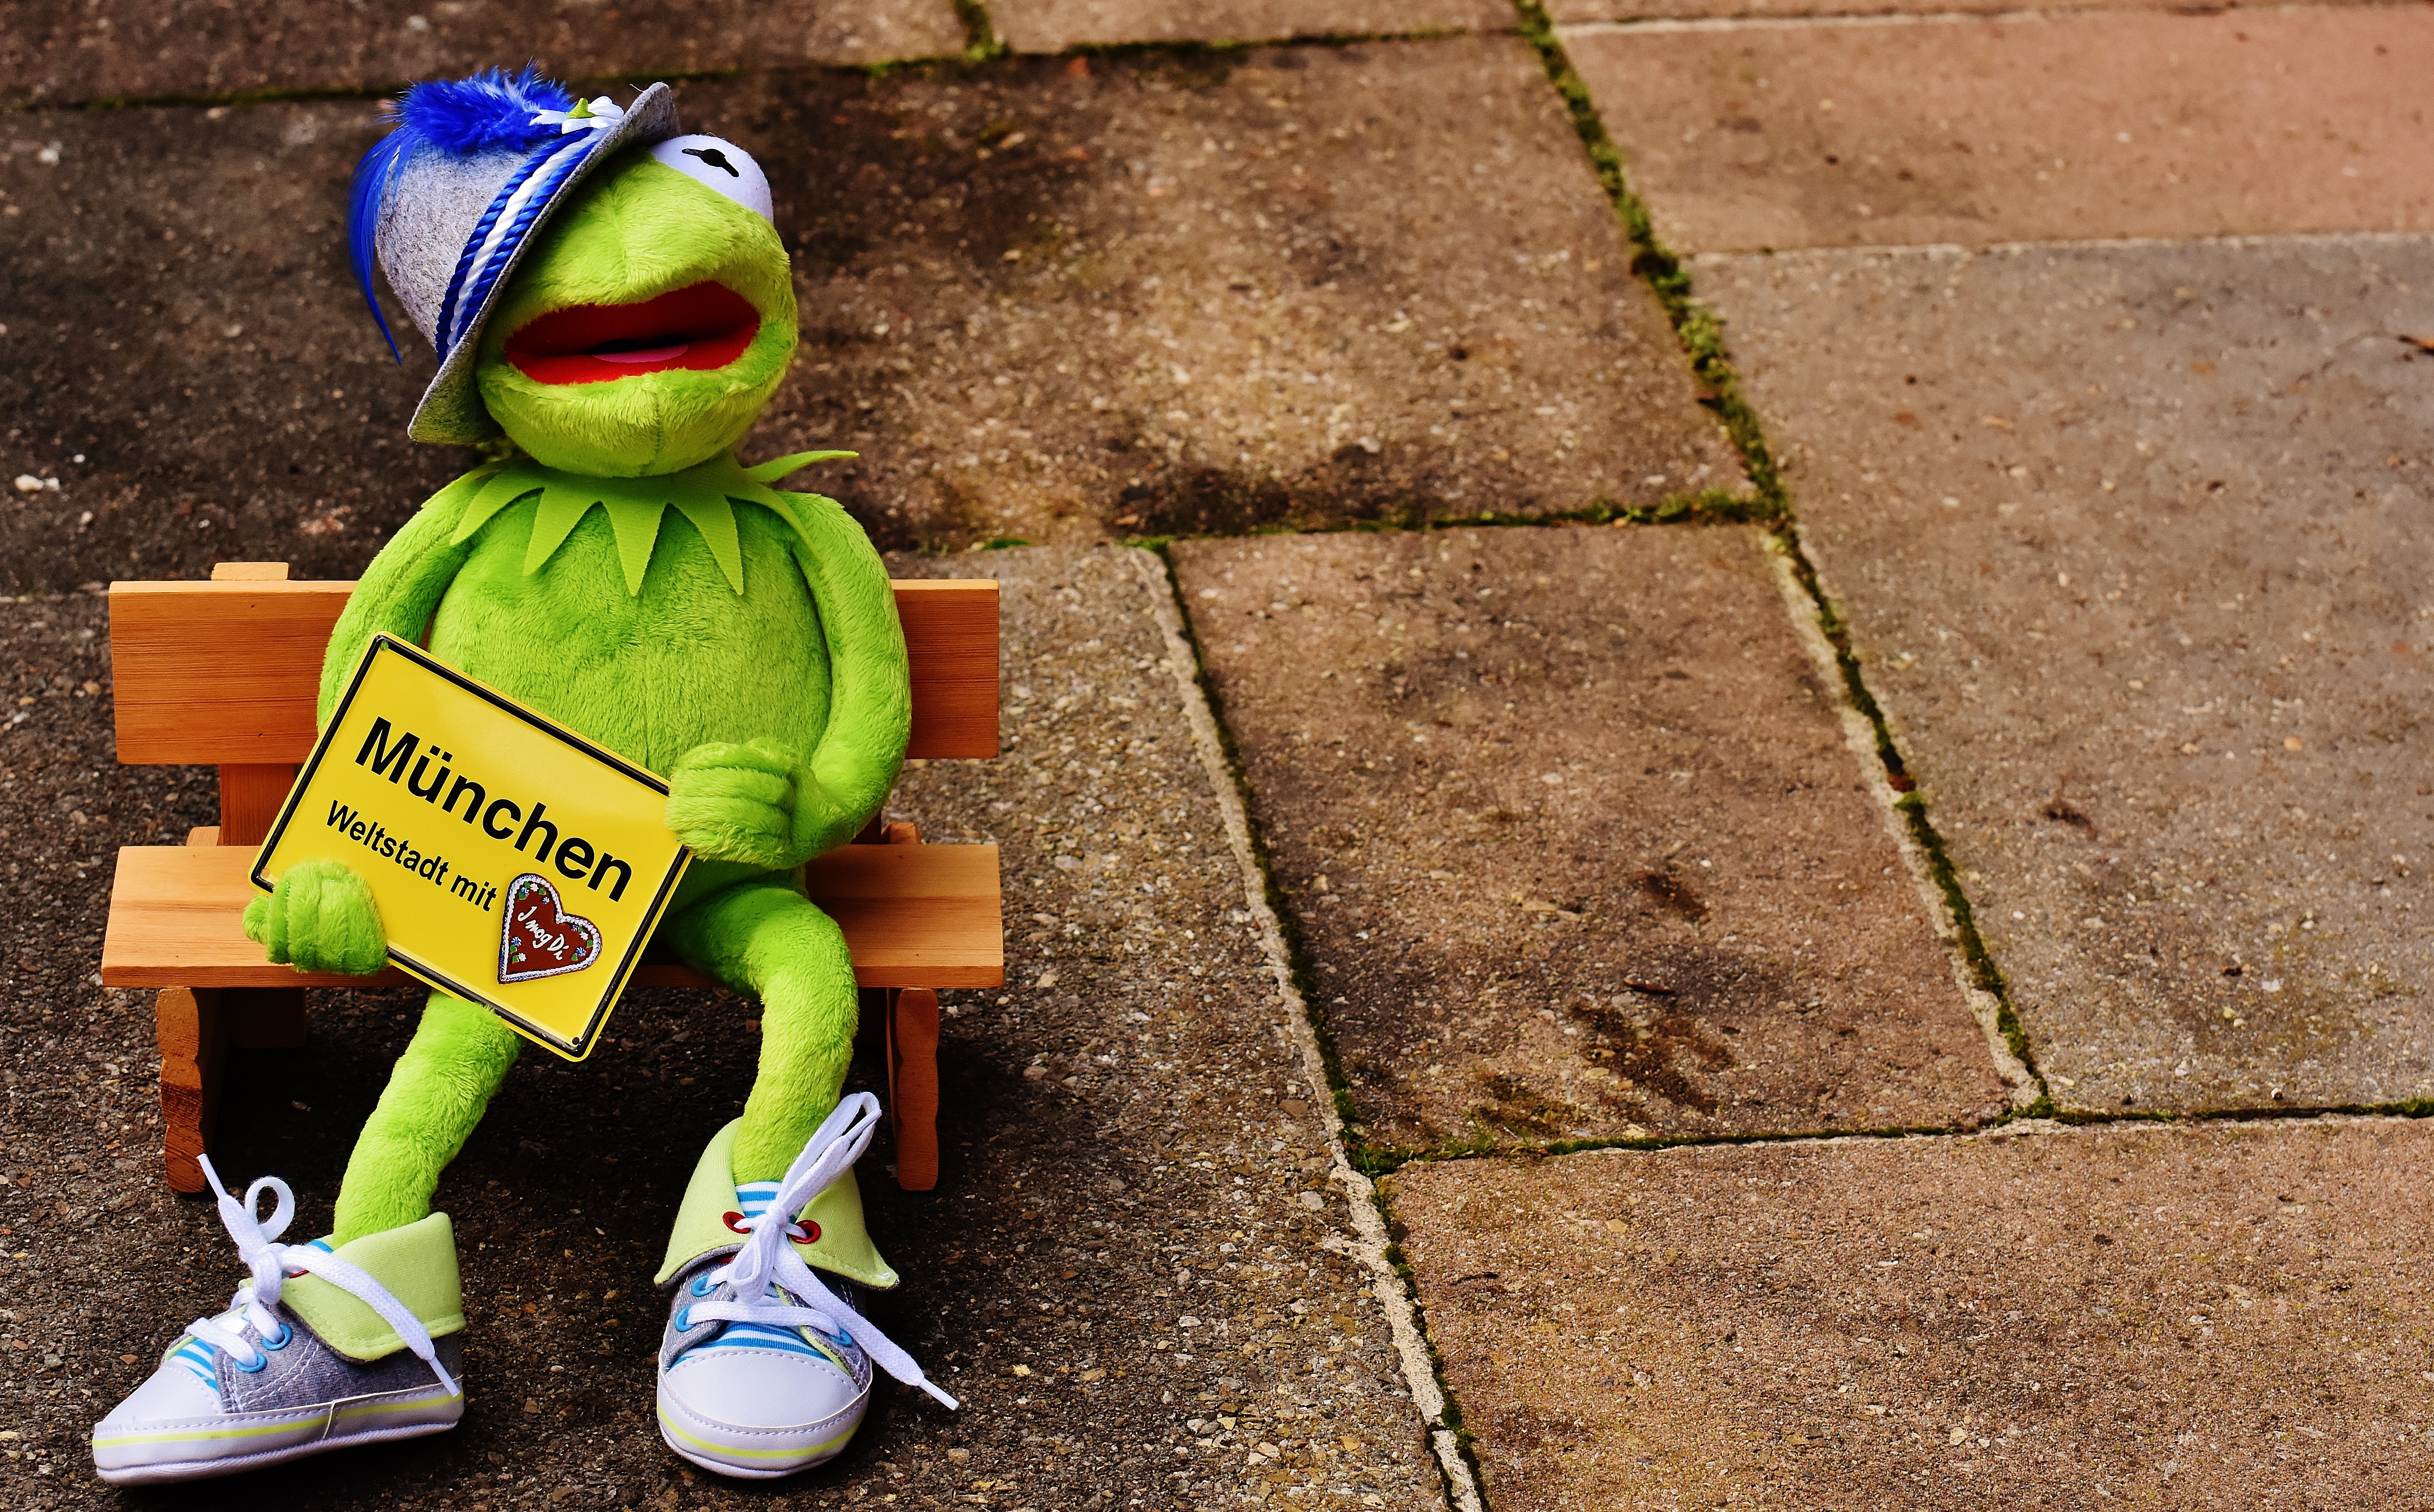
city, green, color, child, hat, frog, yellow, sit, bank, shield, funny, bavaria, kermit, munich, cosmopolitan city, soft toy